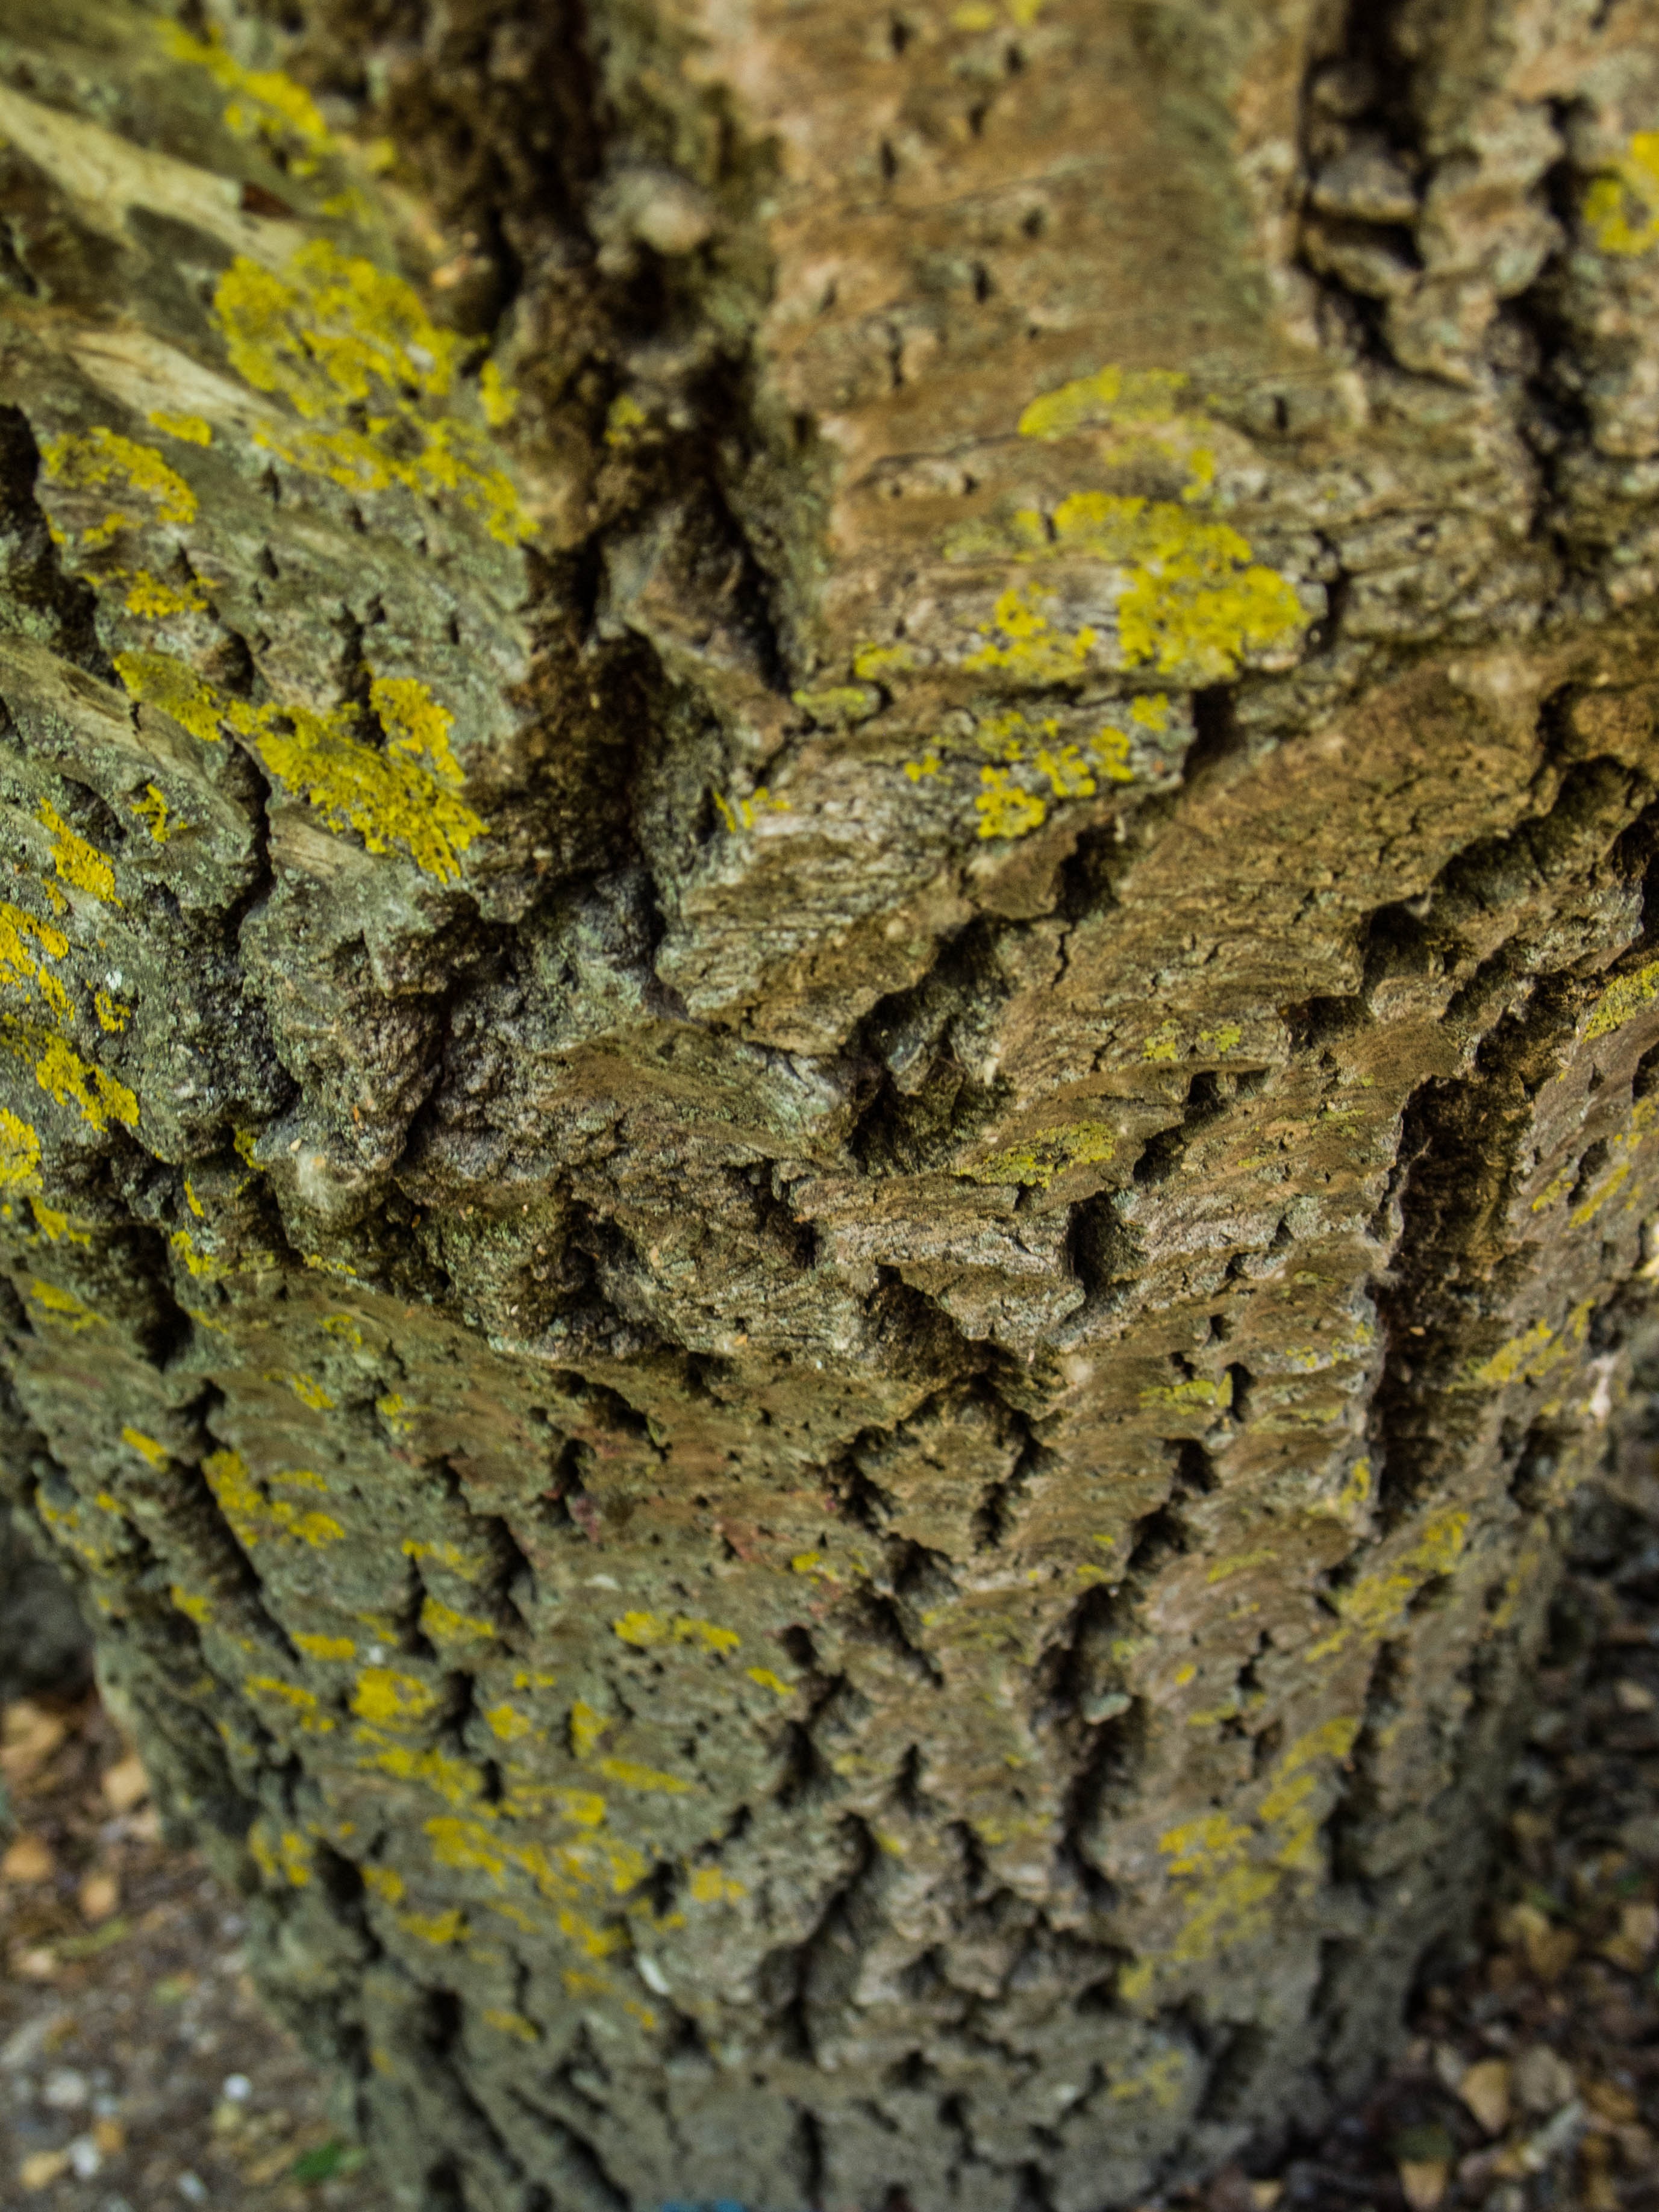
tree, nature, branch, plant, wood, texture, leaf, flower, trunk, moss, bark, green, produce, vegetable, natural, autumn, soil, botany, yellow, flora, shrub, deciduous, oak, cracks, macro photography, flowering plant, plant stem, woody plant, land plant, non vascular land plant